Shadi Skaf

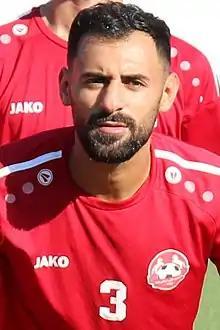
Skaf with Akhaa Ahli Aley in 2020

Shadi Mustafa Skaf (born 9 February 1994) is a Lebanese professional footballer who plays as a centre-back for club Tadamon Sour.